John Epps

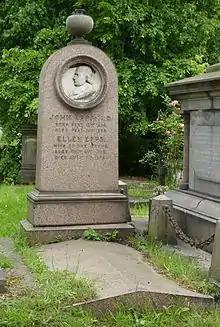
Epps's grave at Kensal Green Cemetery, London, pictured in 2014

In the later 1830s and early 1840s, the Anthropological Society of London (not to be confused with the Anthropological Society of London founded in 1863 by Richard Francis Burton and Dr. James Hunt) was a phrenological group holding meetings, associated with the "Christian Physician and Anthropological Magazine" edited by Epps. John Isaac Hawkins acted as president. Other members were Luke Burke and William Mattieu Williams. After 1842 it became part of the Christian Phrenological Society.